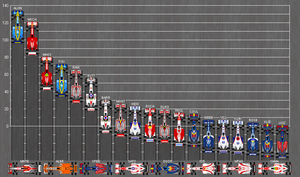
À la suite de l'annulation du Grand Prix de Belgique, prévu en septembre sur le circuit de Spa-Francorchamps, la saison 2006 de Formule 1 compte dix-huit Grands Prix. Le championnat est remporté par Fernando Alonso et par son écurie Renault F1 Team.